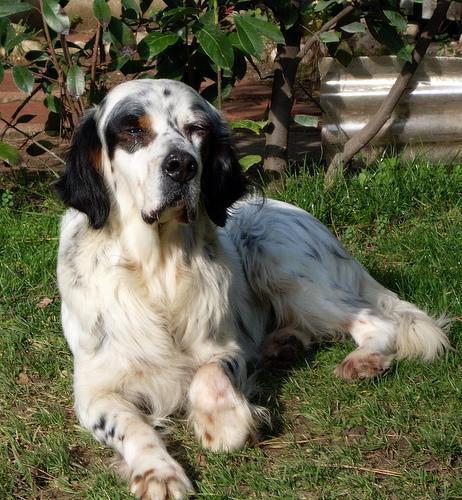
English_setter